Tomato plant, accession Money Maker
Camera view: horizontal (90 deg, fisheye); turntable rotation: 150 degrees
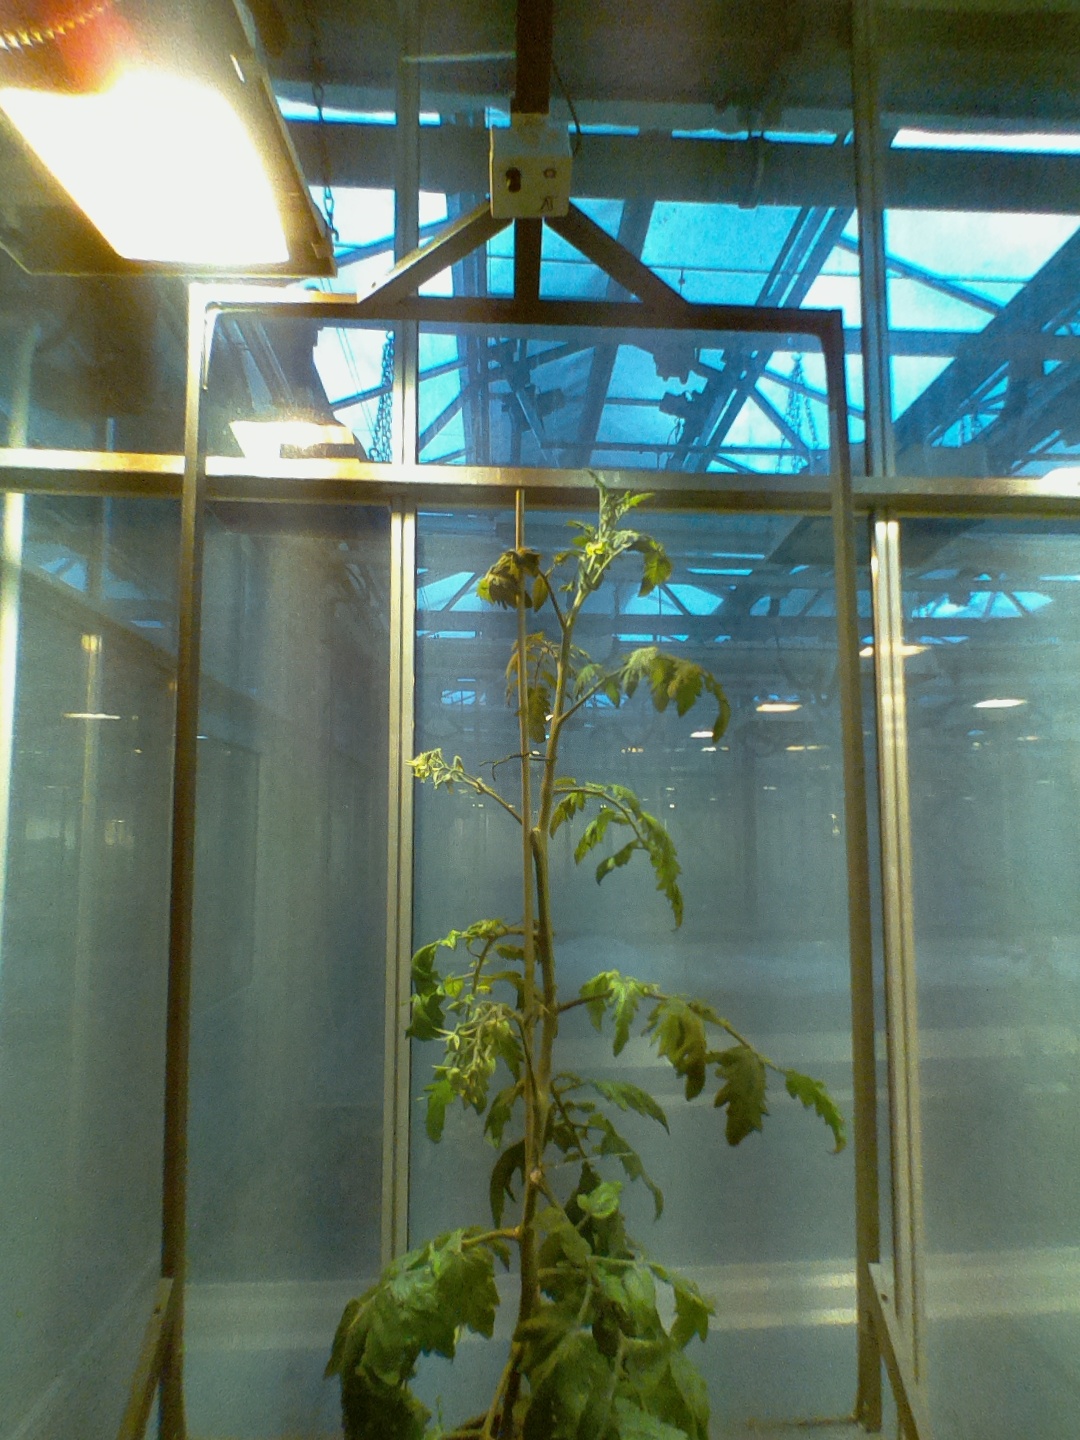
BBCH growth stage 71: 10%-20% of final fruit size